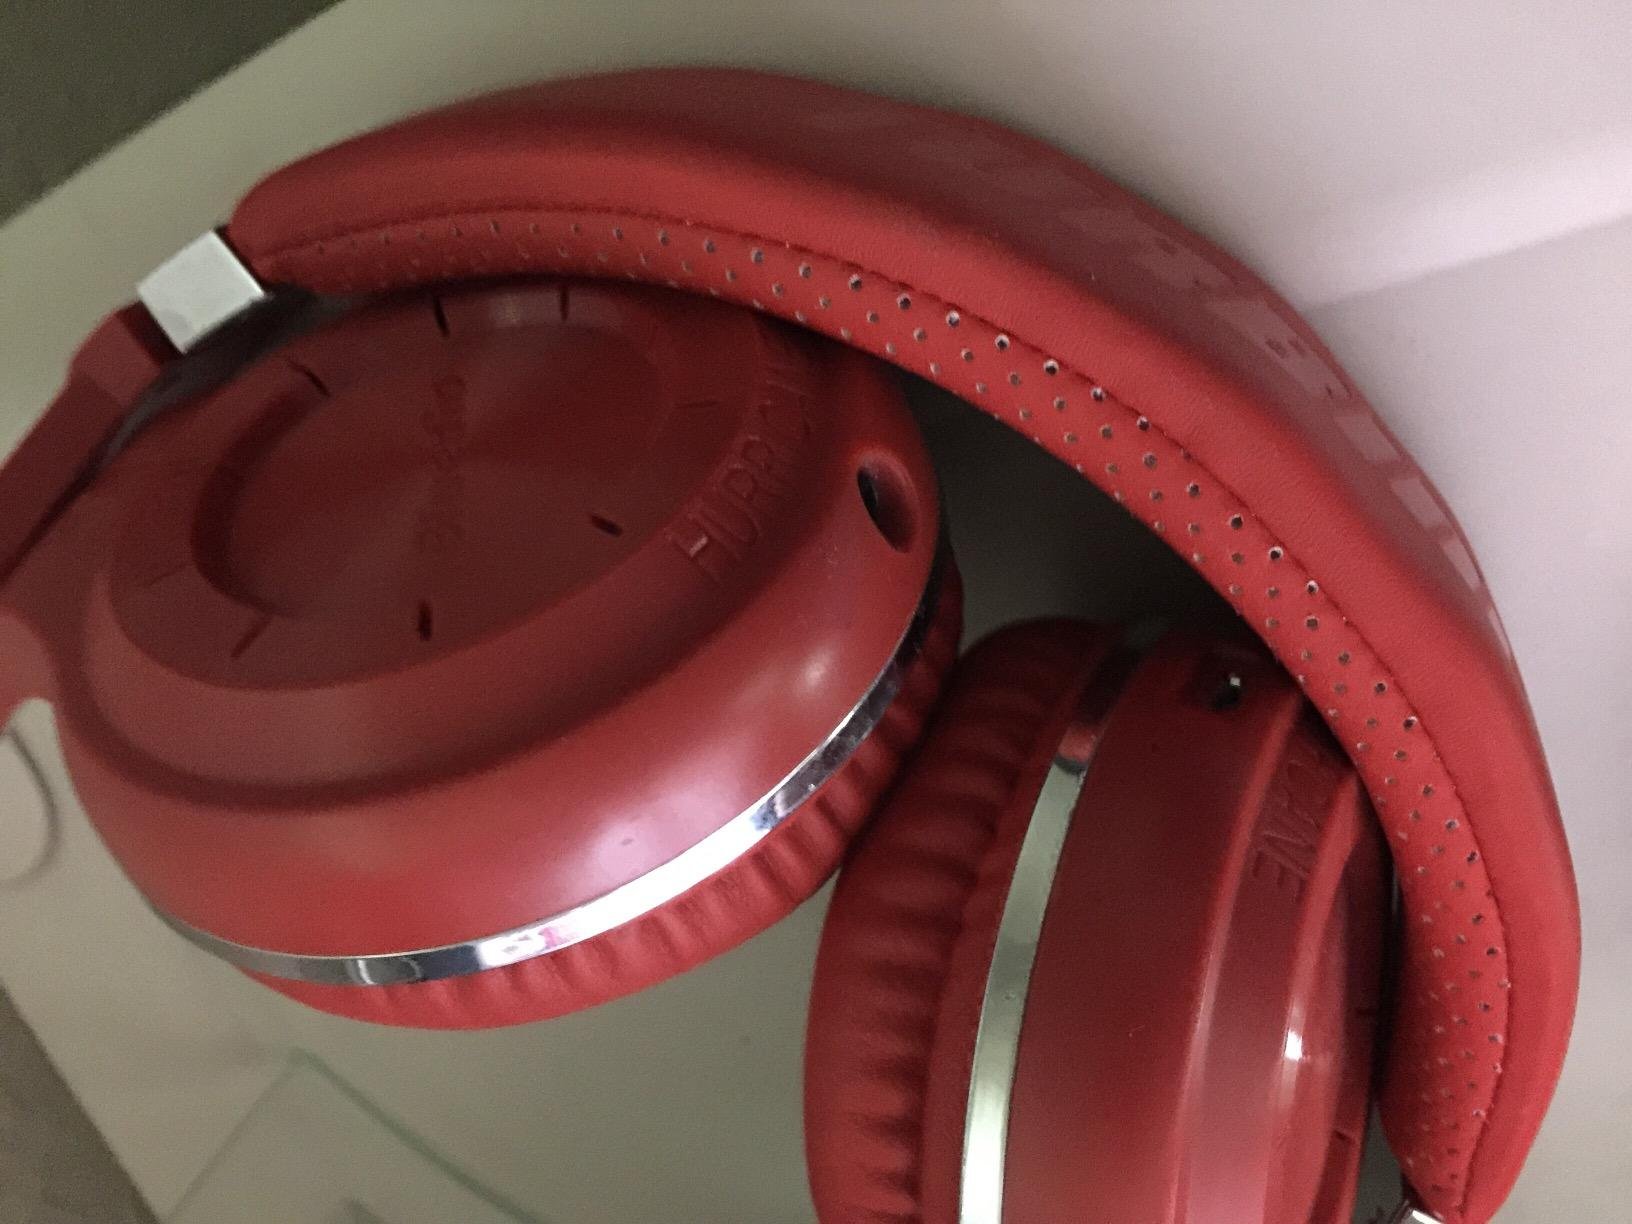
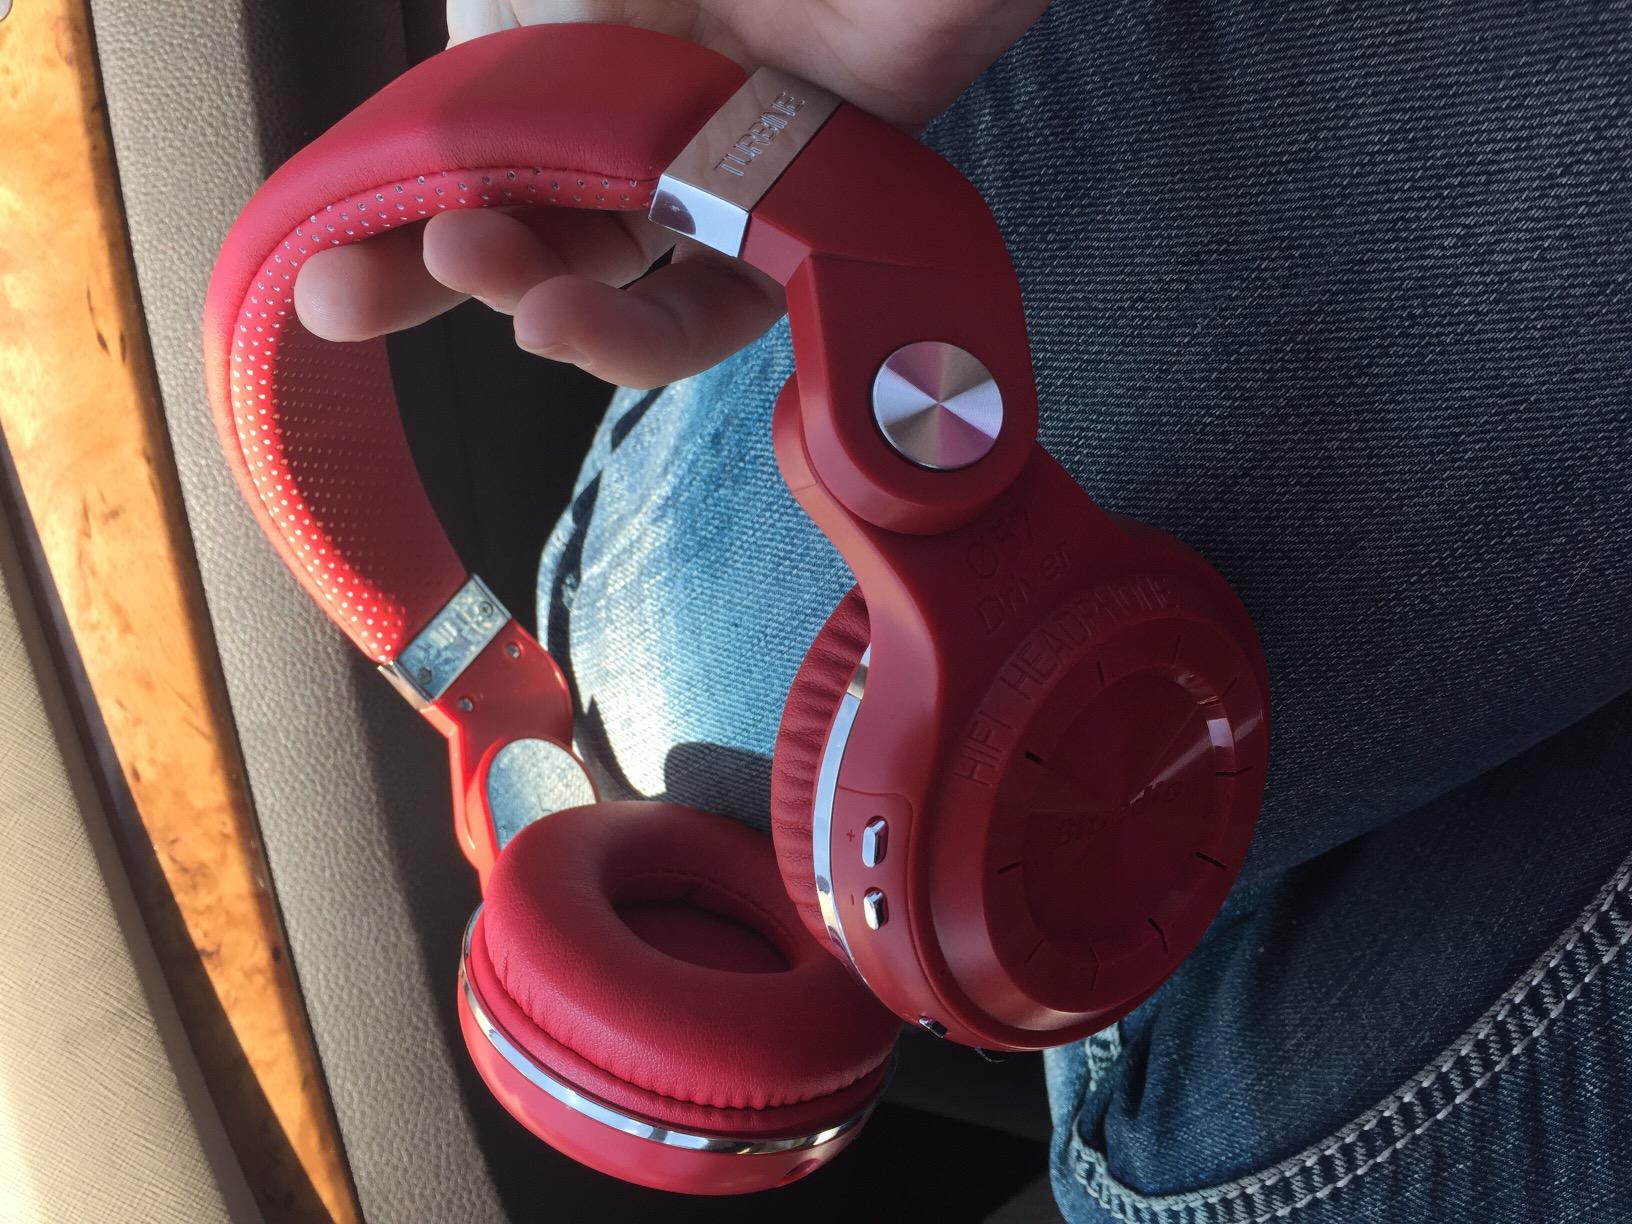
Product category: headphones
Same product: yes